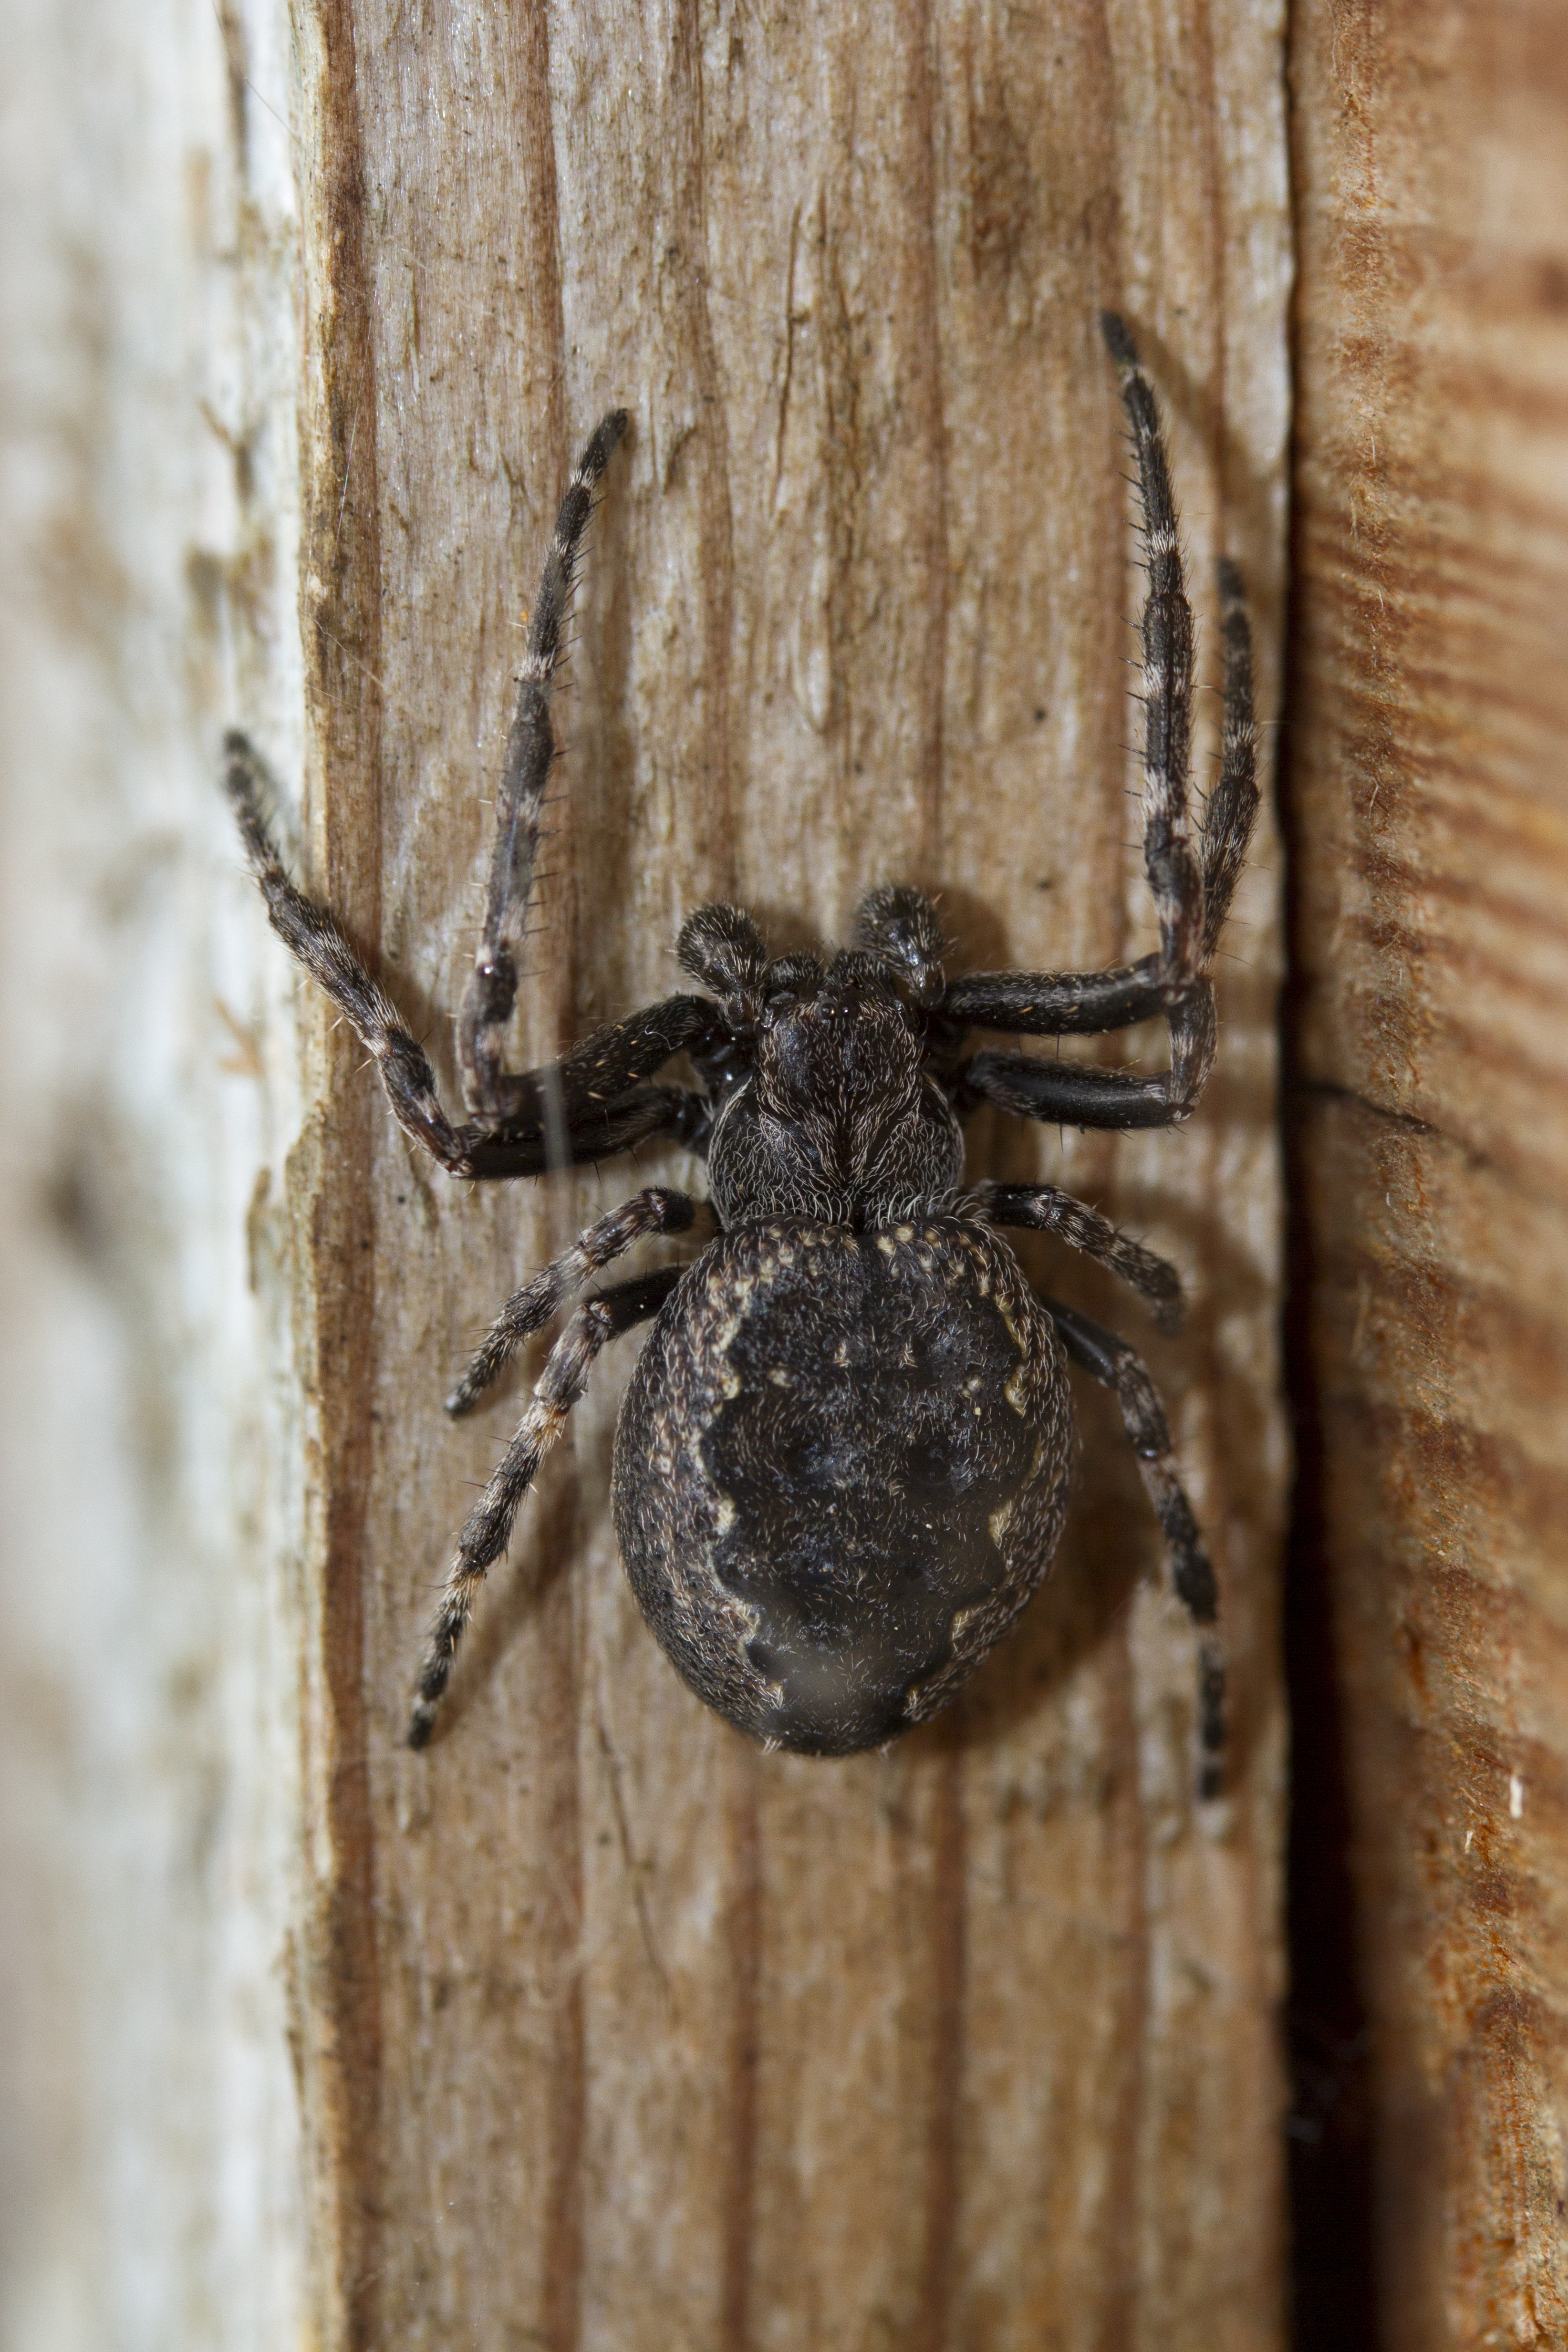
insect, fauna, invertebrate, close up, uk, arachnid, peterborough, macro photography, arthropod, wolf spider